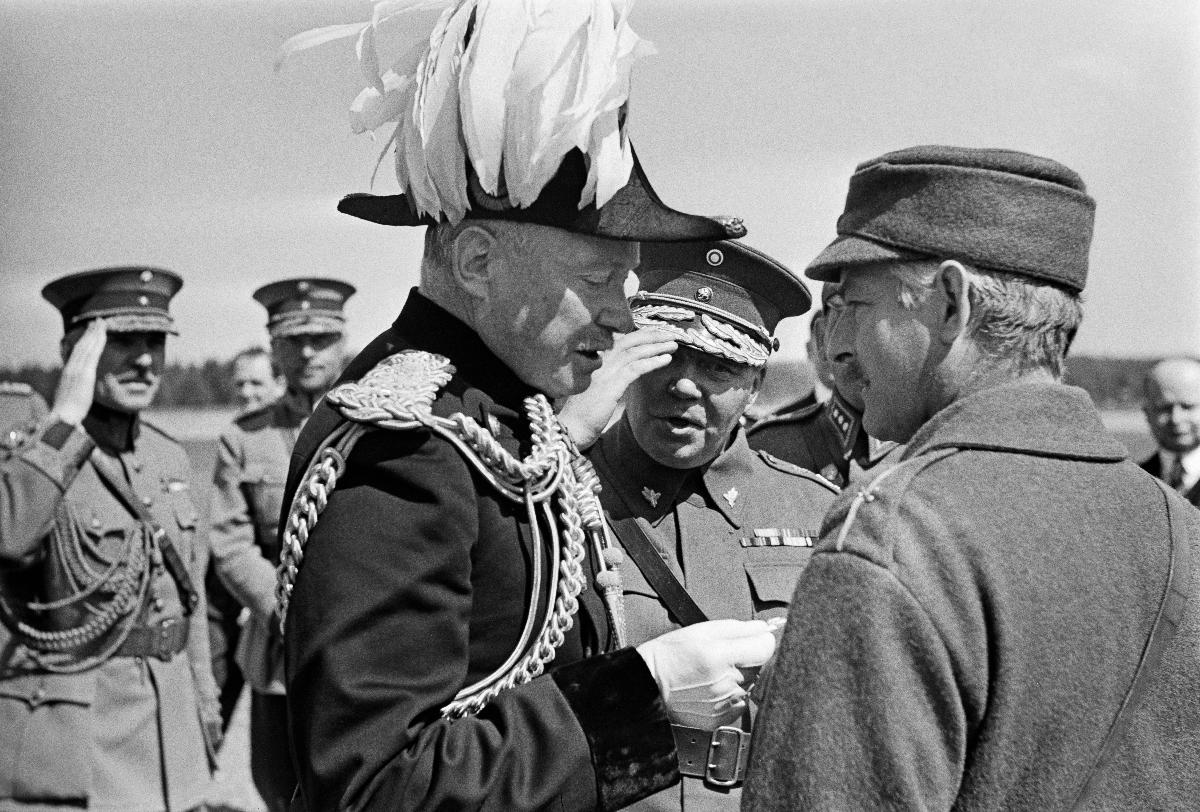
Kenraali Walter Kirke Suomessa
General Walter Kirke i Finland; General Walter Kirke in Finland
sisällön kuvaus: Kenraali Sir Walter Kirke vierailee Suomessa 1939. Vastaanottojuhlallisuudet Malmin lentoasemalla Helsingissä 18.6.1939. content description: General Sir Walter Kirke visits Finland in 1939. Welcoming ceremonies on the arrival of the Guest at Malmi airport in Helsinki 18.6.1939. innehållsbeskrivning: General Sir Walter Kirke besöker Finland 1939. Mottagningsceremonierna vid Malms flygstation i Helsingfors 18.6.1939.
Kuvaaja: Sundström, Hugo, kuvaaja
Vuosi: 1939
Paikka: Suomi, Uusimaa, Helsinki, Malmi Helsinki
Aiheet: Kirke, Walter; HBL; politiikka; vierailut; kenraalit; politics; visits; generals; politik; besök; generaler